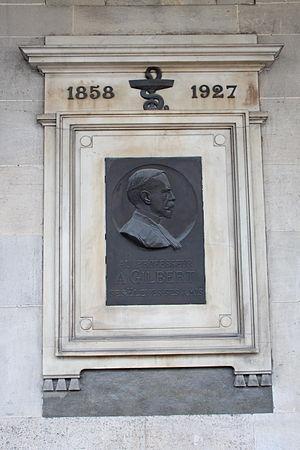
Hôpital de l'Hôtel-Dieu Paris en France. Plaque commémorative au professeur A. Gilbert
Nicolas Augustin Gilbert est un médecin français, né le 15 février 1858 à Buzancy et mort le 4 mars 1927 à Paris. Spécialiste des maladies du foie, il décrit la maladie ou syndrome de Gilbert.